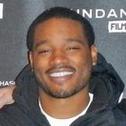
Age: 26